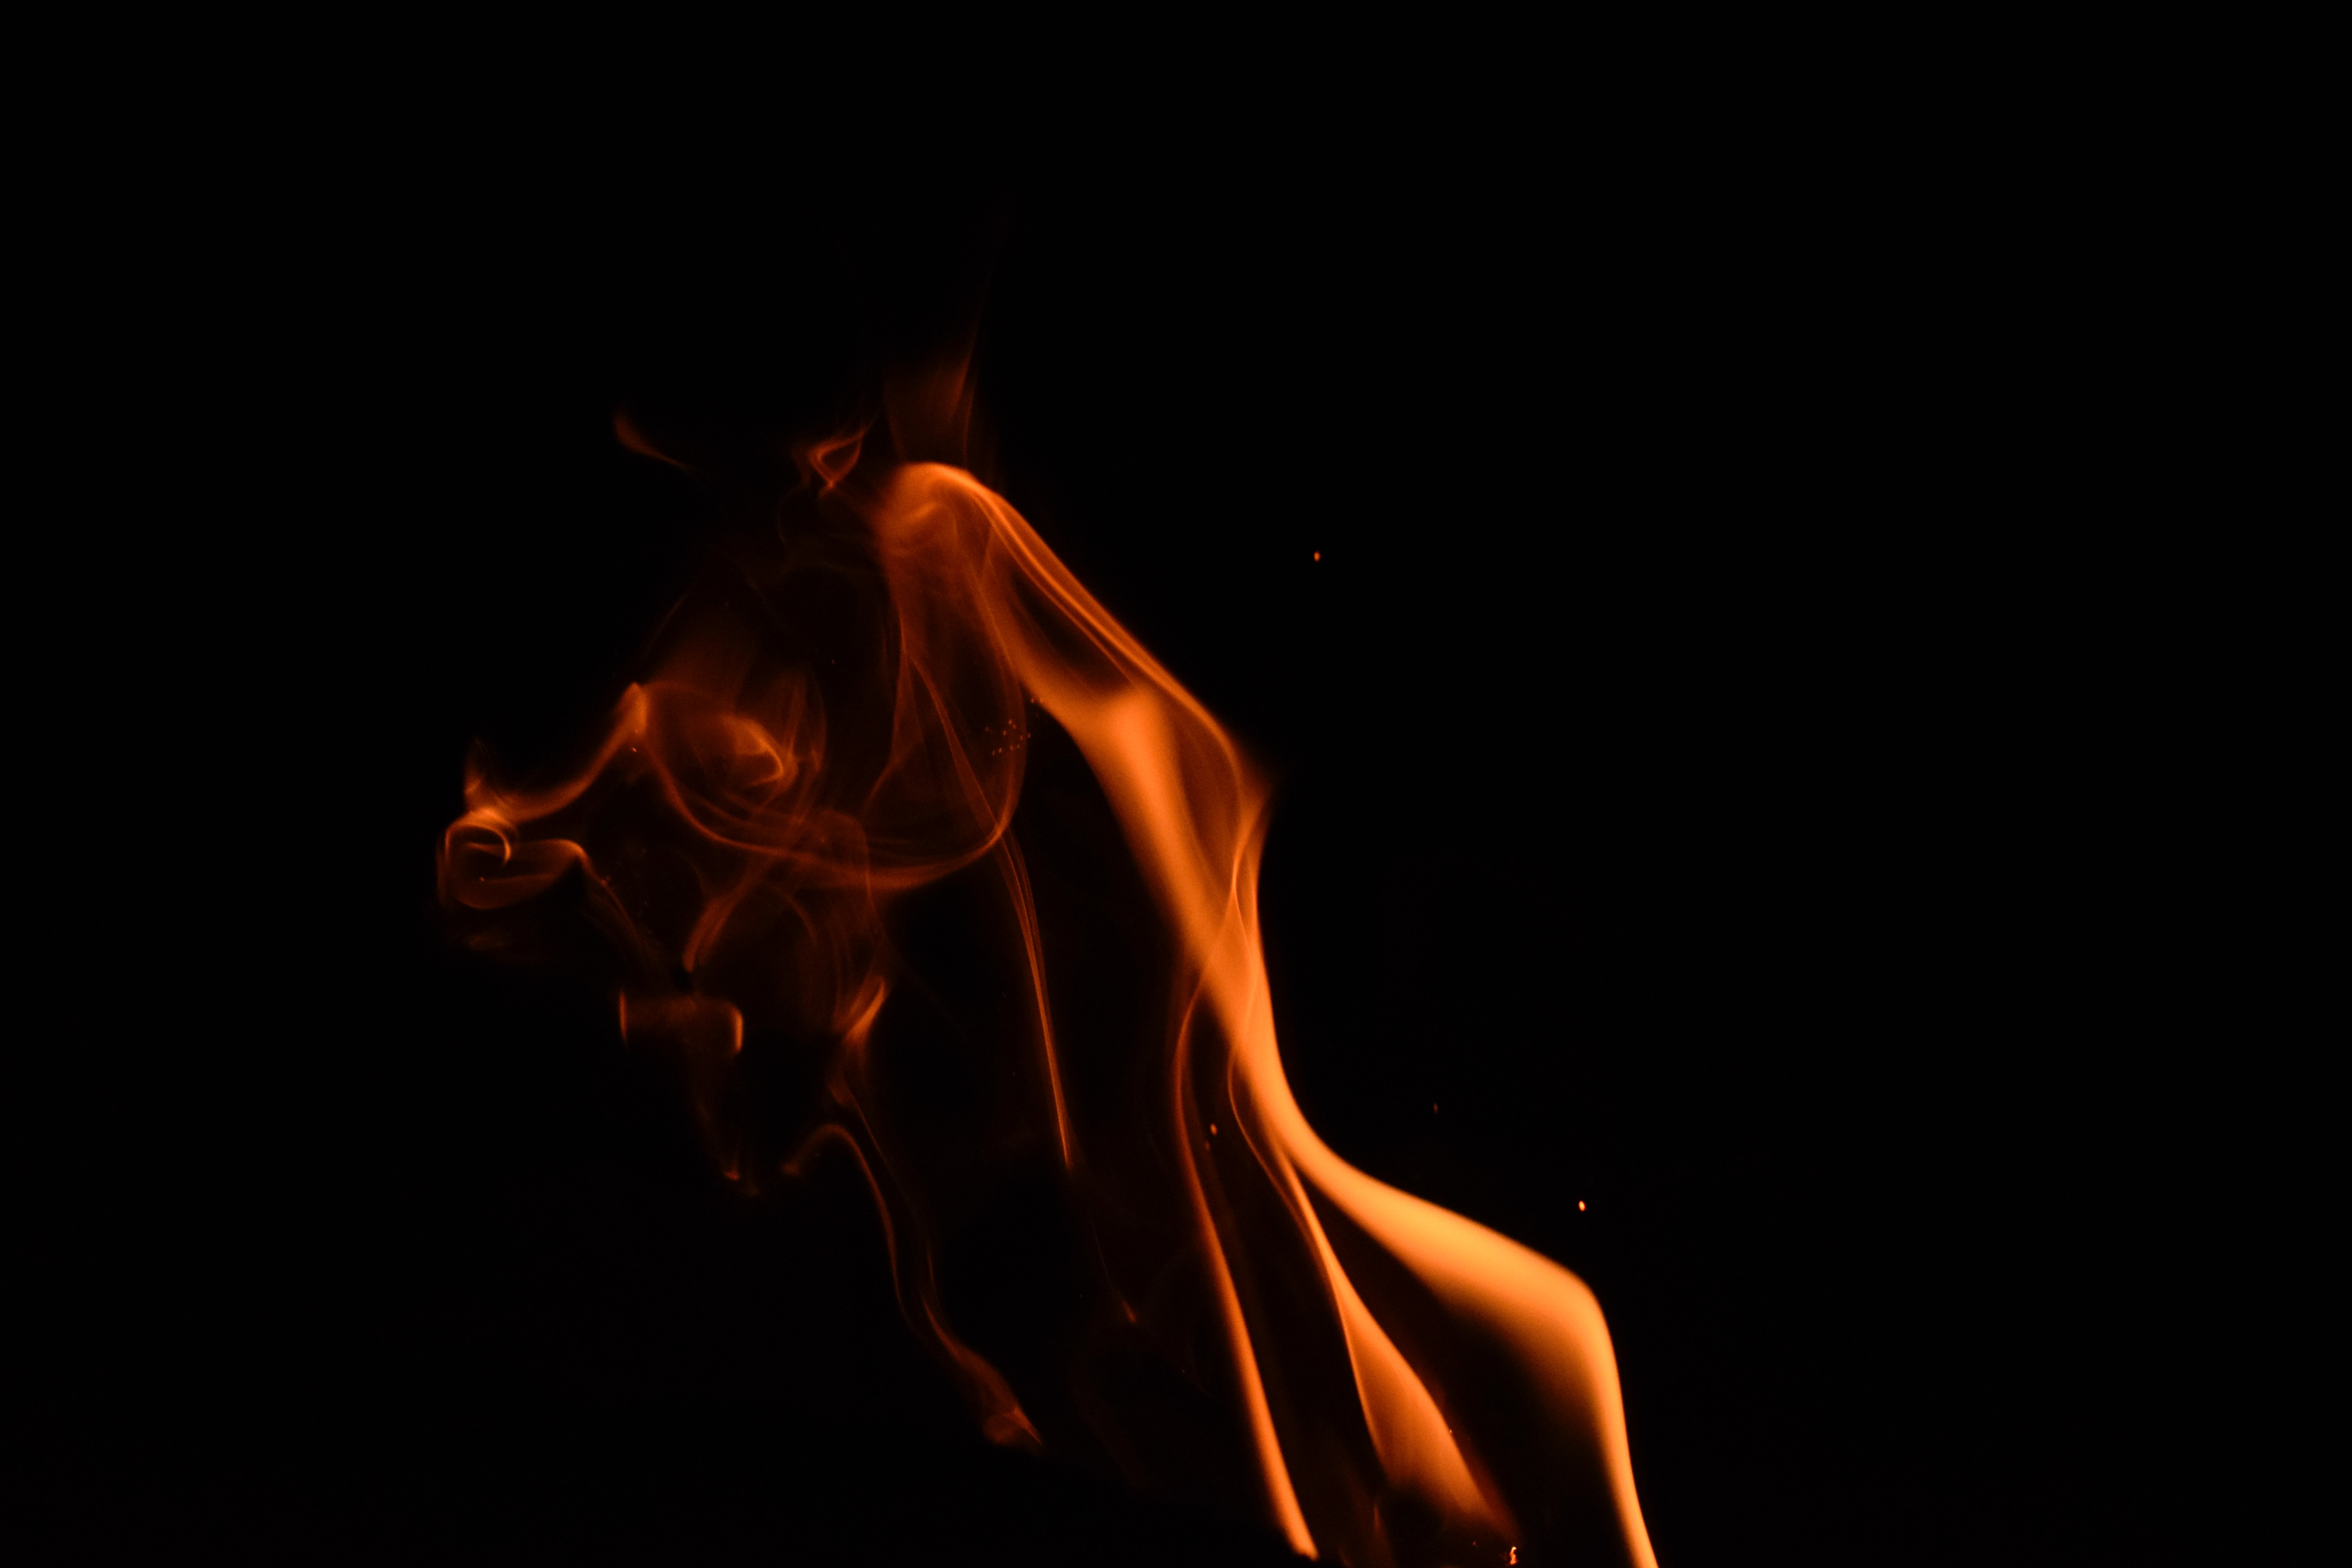
heat, flame, fire, smoke, darkness, photography, backlighting